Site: brandenburg
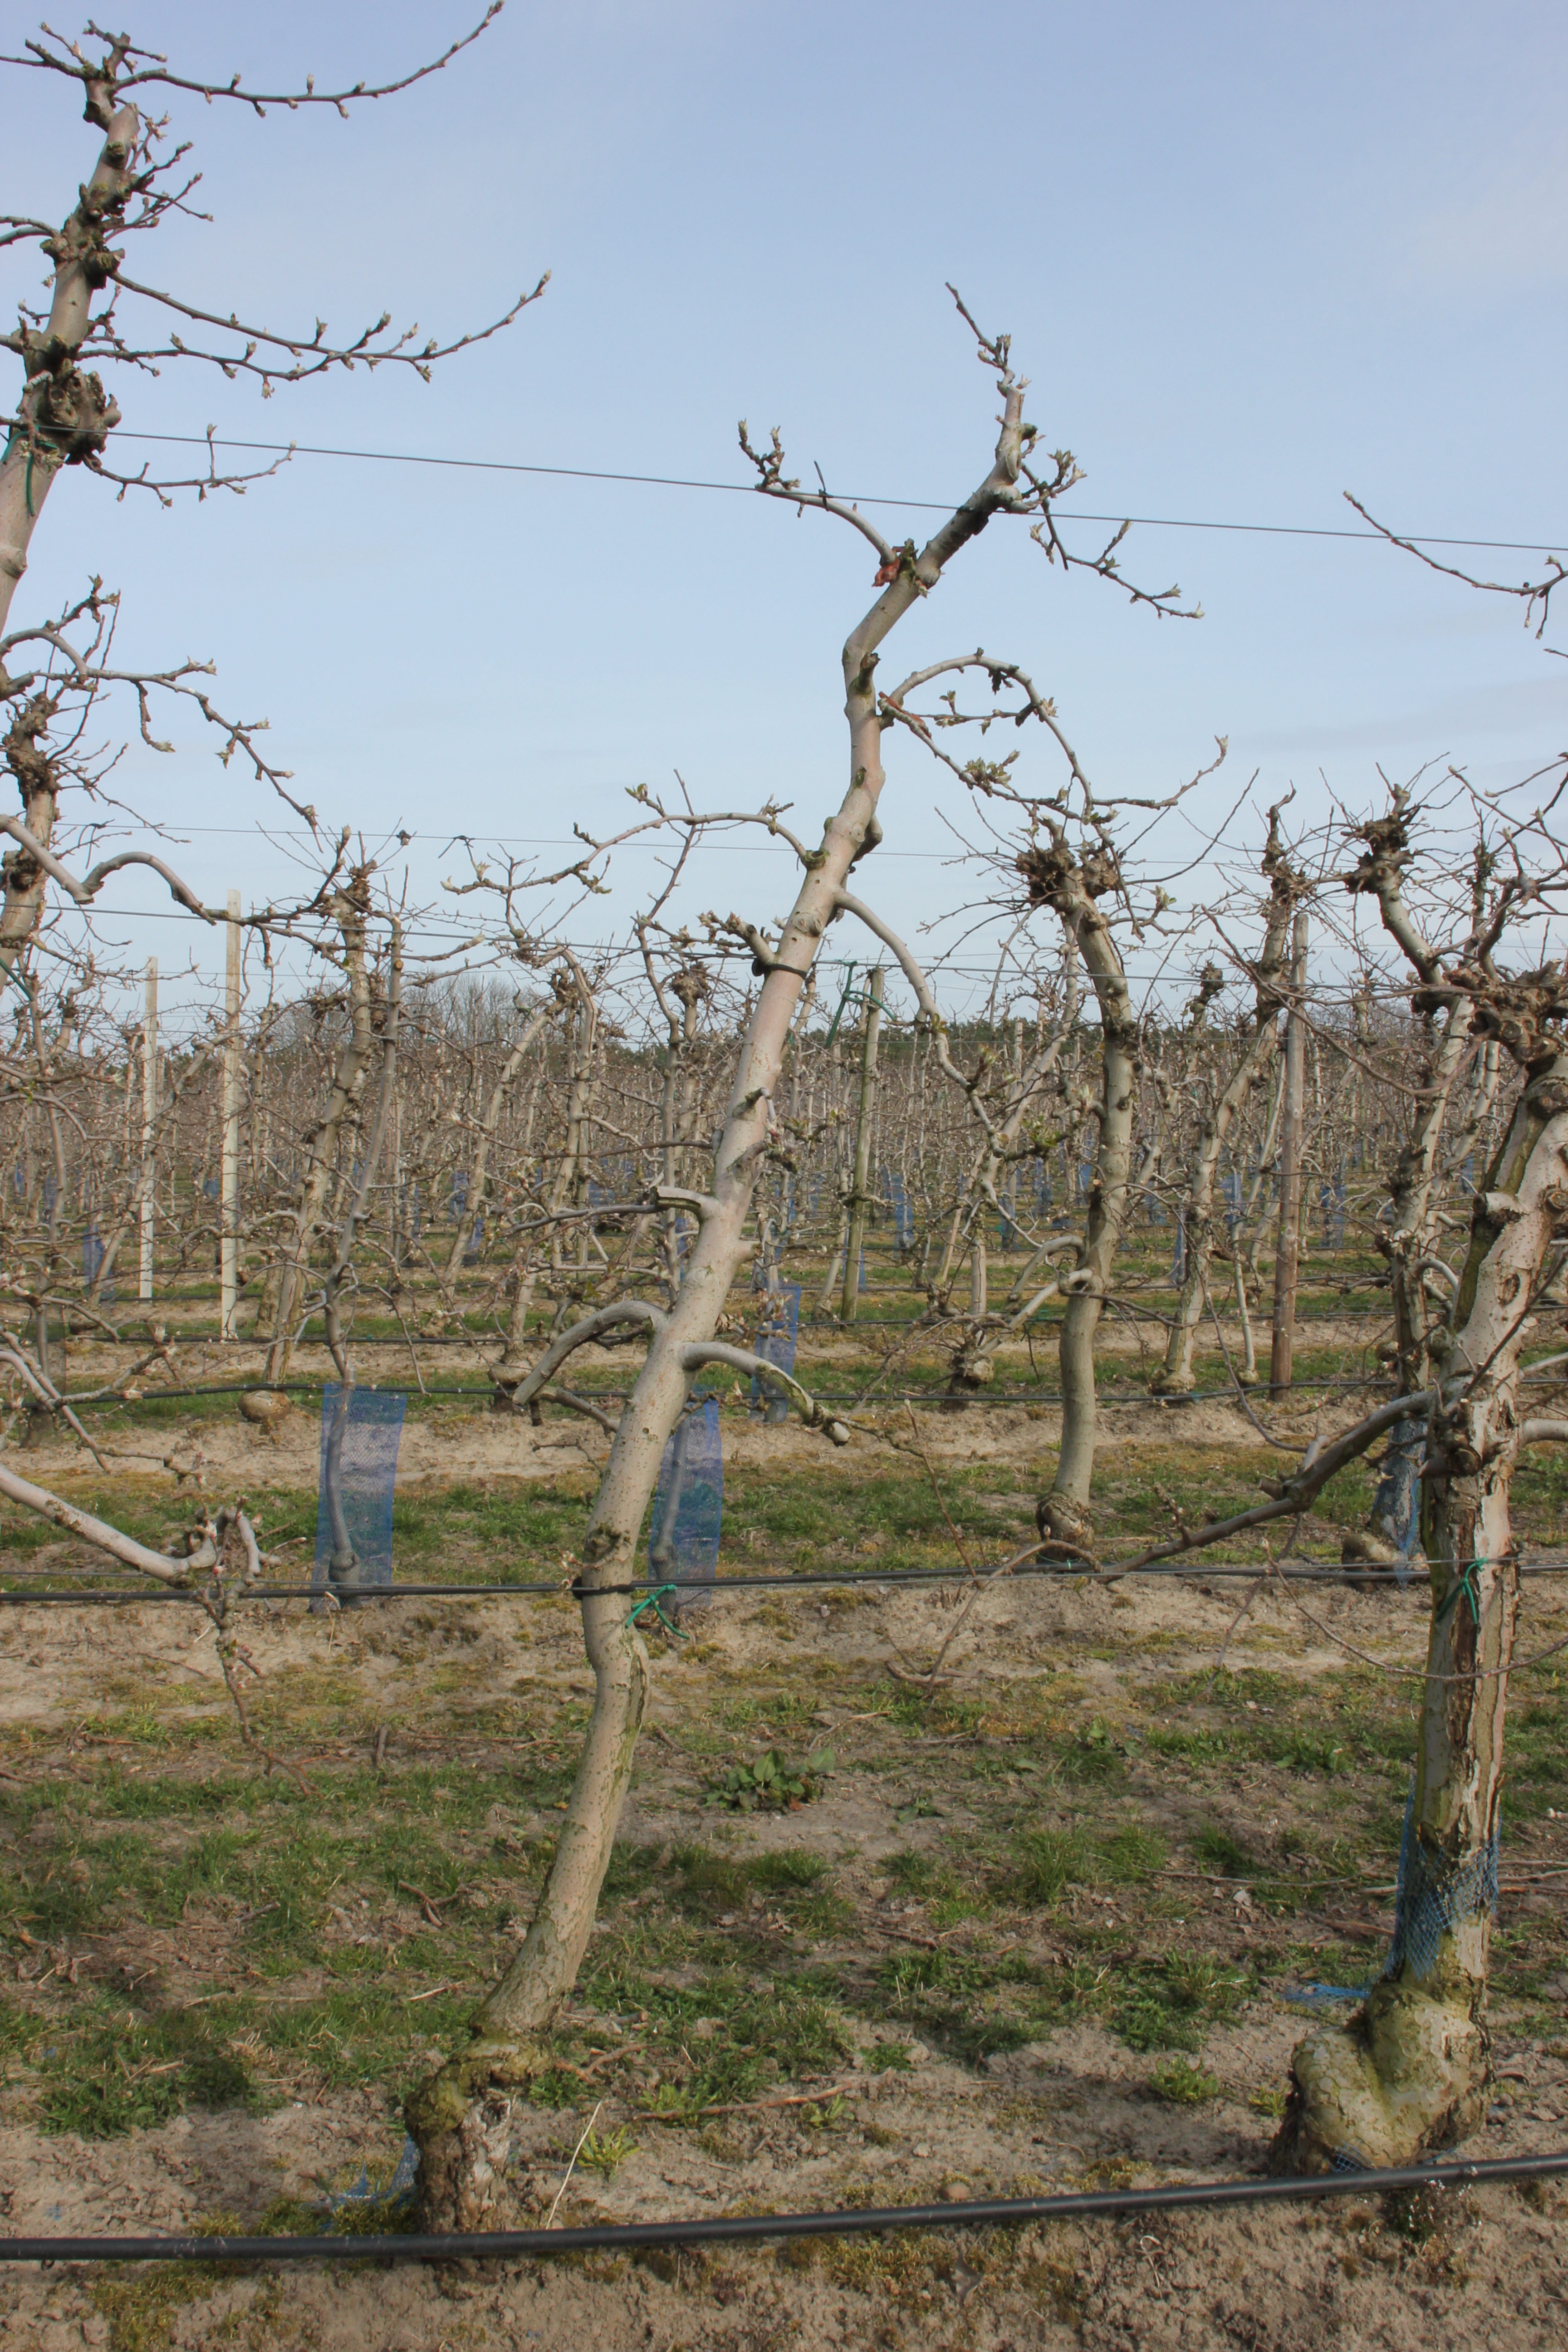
Growth stage (BBCH 54): Inflorescence emergence